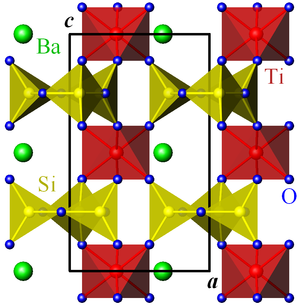
La bénitoïte est une espèce minérale du groupe des silicates sous-groupe des cyclosilicates de formule BaTiSi₃O₉ avec des traces de sodium. Les cristaux peuvent atteindre jusqu'à 6 cm. Elle est l'analogue titanifère de la pabstite.